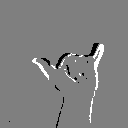
ASL letter: y